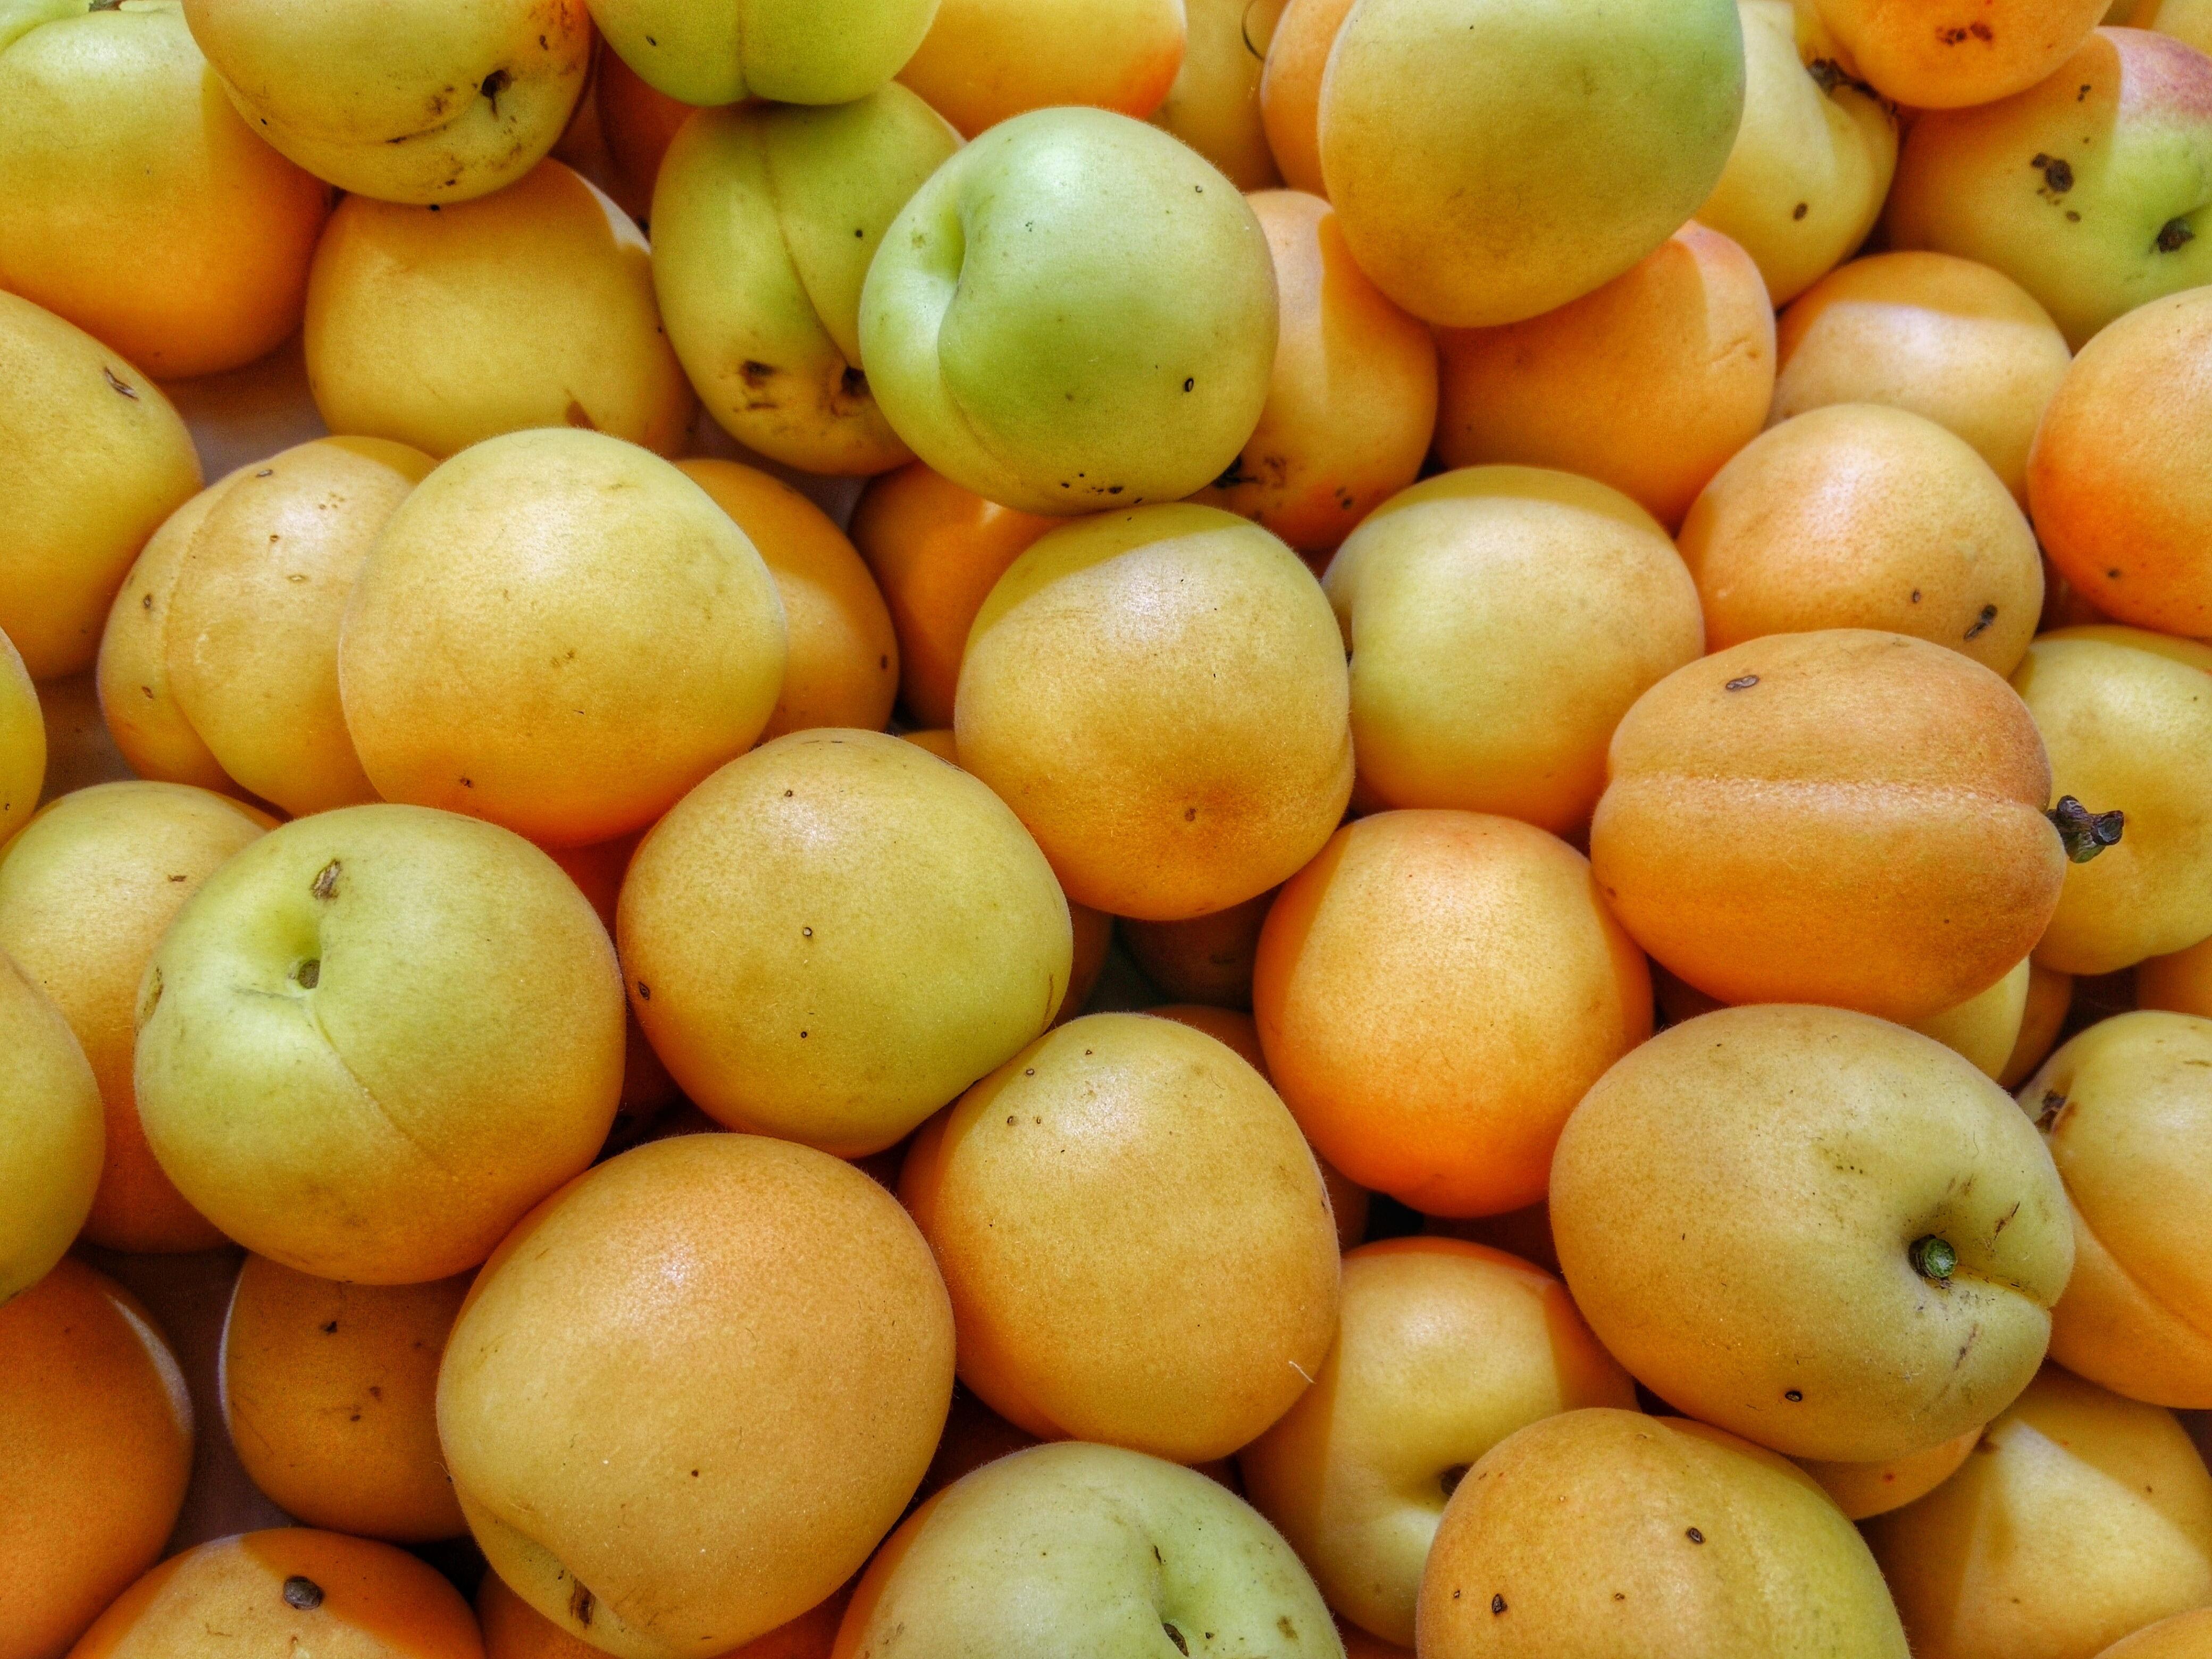
apple, plant, fruit, food, produce, fruit tree, flowering plant, rose family, loquat, land plant